Galician Nationalist Bloc

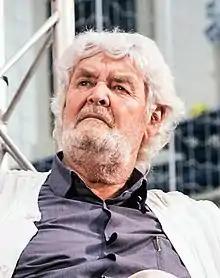
Xosé Manuel Beiras was the spokesperson of the front from 1985 to 2002. Between 1985 and 1989 he was also the only MP of the BNG in the parliament of Galicia.

The II National Assembly took place in December 1984 in Santiago de Compostela. This assembly defined the political position of the BNG in fundamental aspects of its political project, such as environmentalism, feminism, education, Galician language or Galician culture.